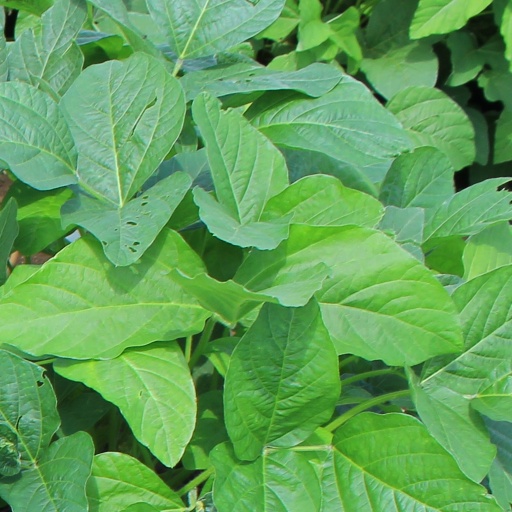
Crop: soybean